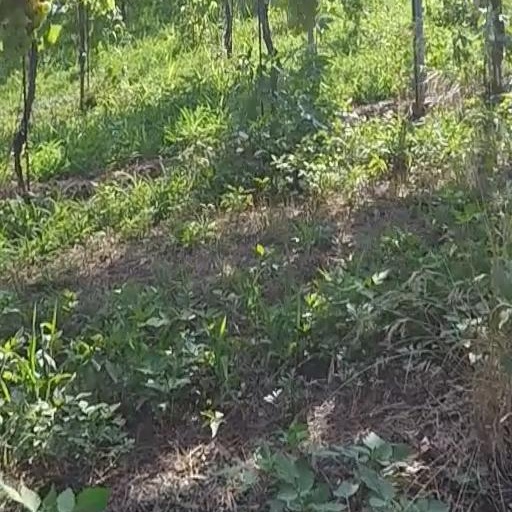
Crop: grape